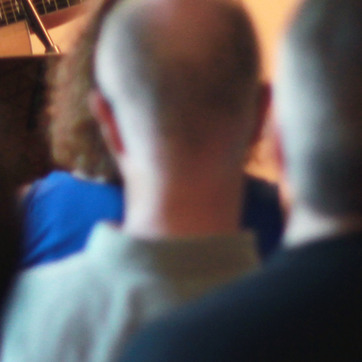
Material: skin